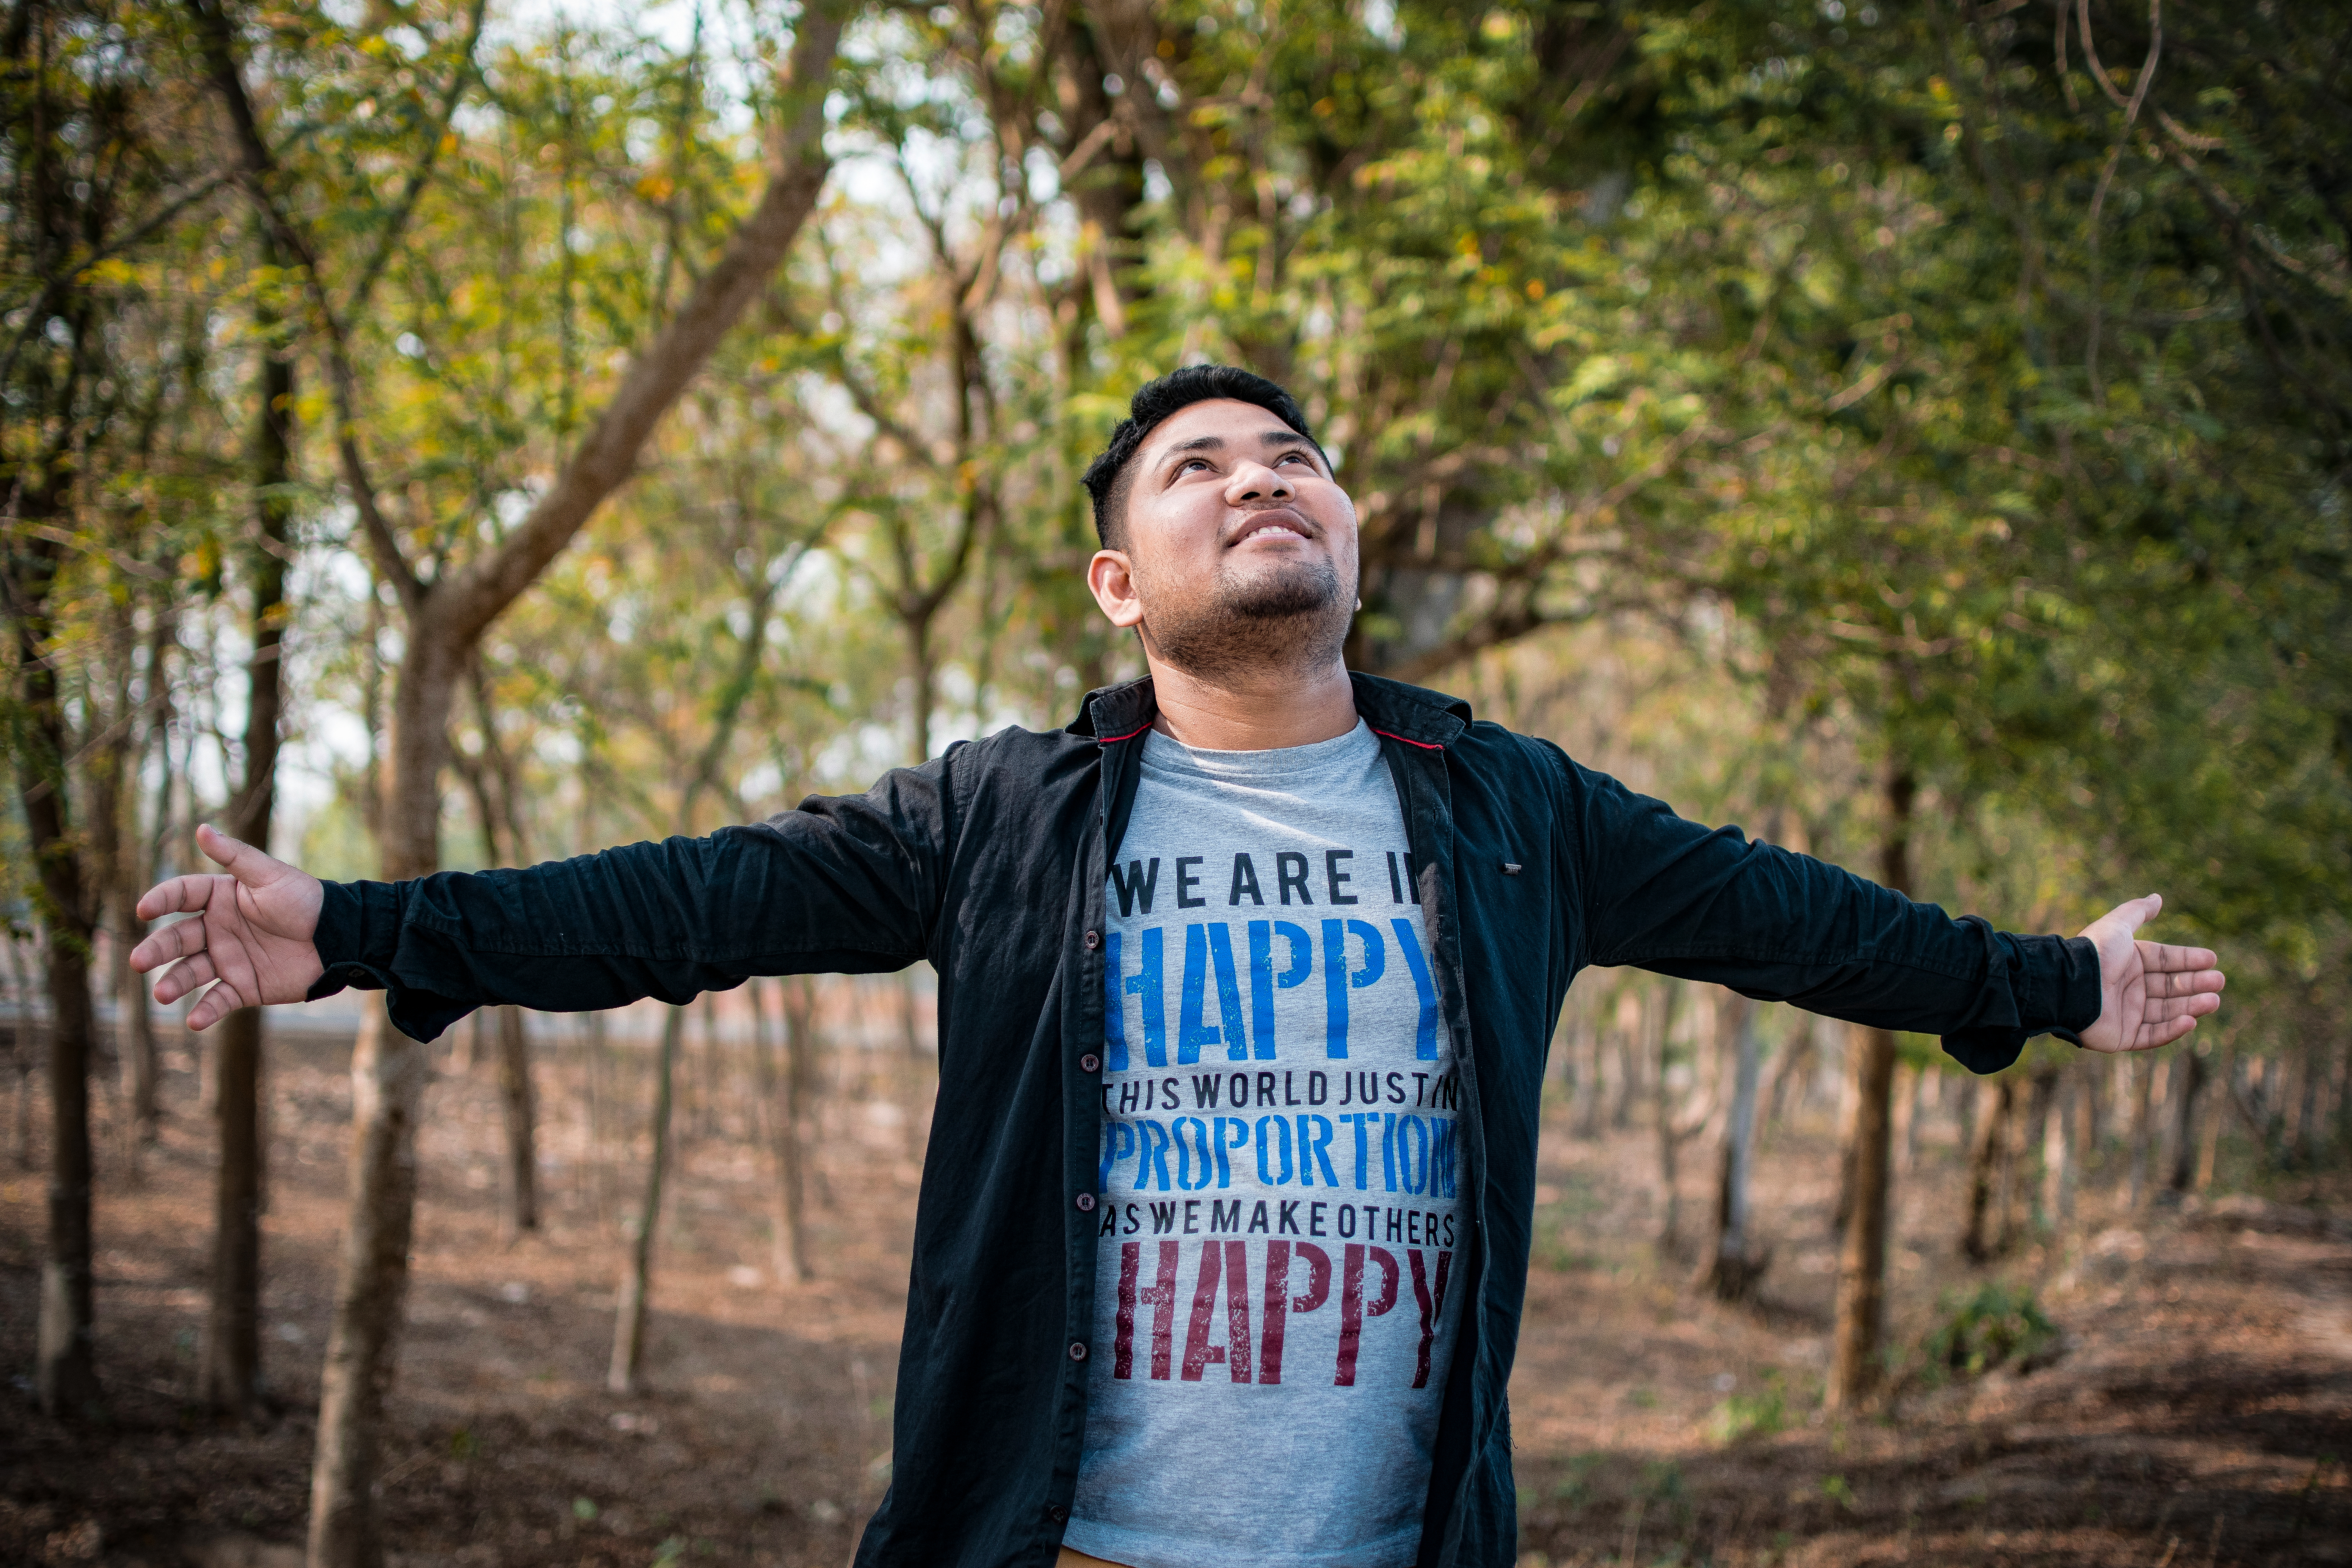
nature, facial expression, people, tree, fun, smile, happy, leaf, photography, autumn, hand, woodland, forest, plant, t shirt, leisure, top, gesture